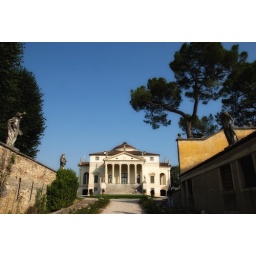
not a cloud in the sky